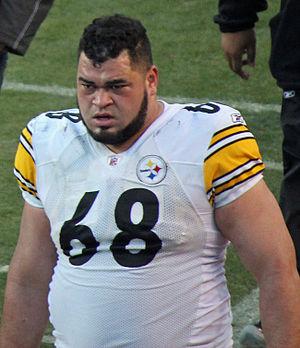
Les Océano-Américains ou Américains des îles du Pacifique représentent le « groupe racial » le plus modeste selon le recensement des États-Unis de 2010, avec 1 225 195 individus recensés, soit 0,4 % de la population des États-Unis. Ils sont concentrés pour la plupart à Hawaï, en Alaska, et dans une moindre mesure sur la côte ouest des États-Unis, notamment en Californie.